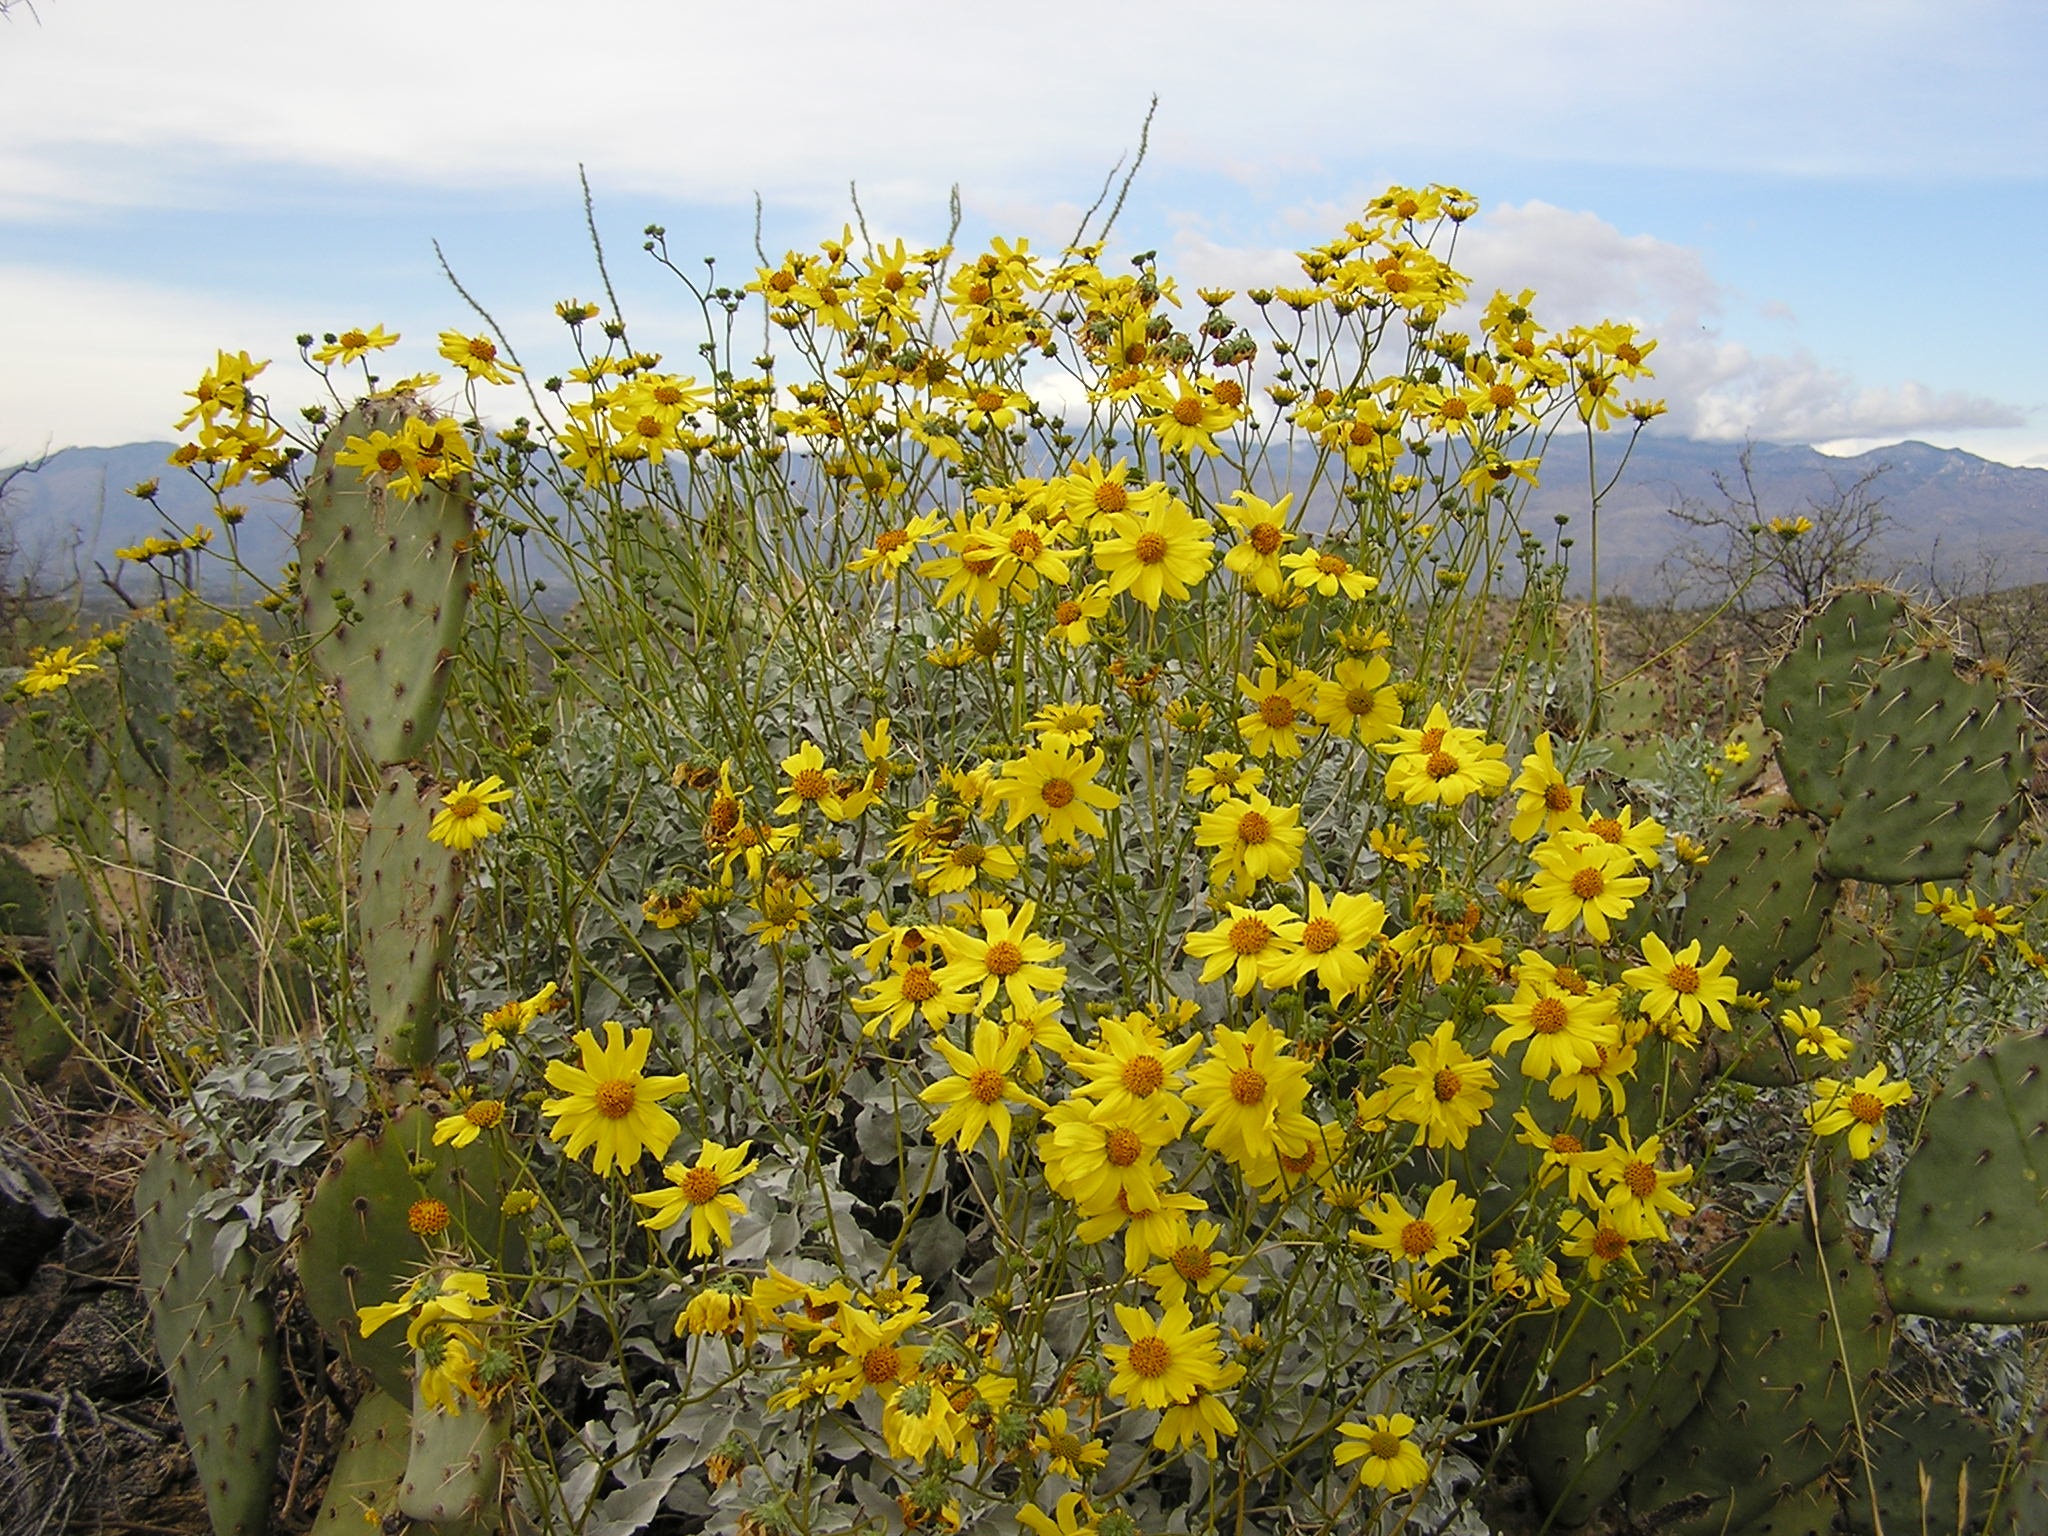
plant, meadow, prairie, flower, botany, yellow, flora, wildflower, vegetation, ecosystem, flowering plant, daisy family, land plant